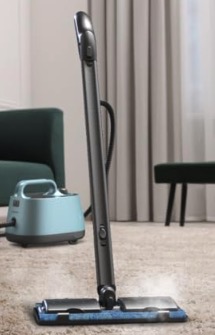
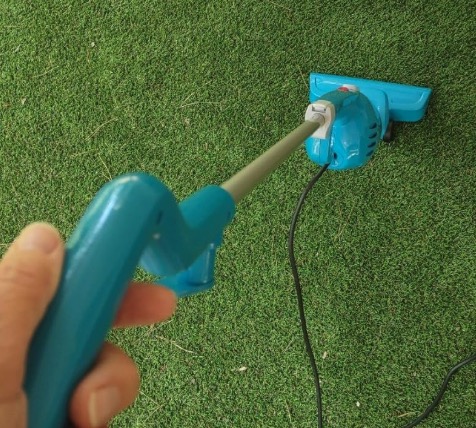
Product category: items_vacuum
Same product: no